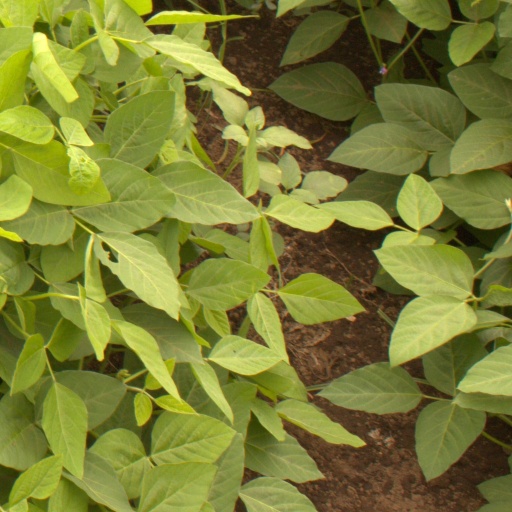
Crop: soybean